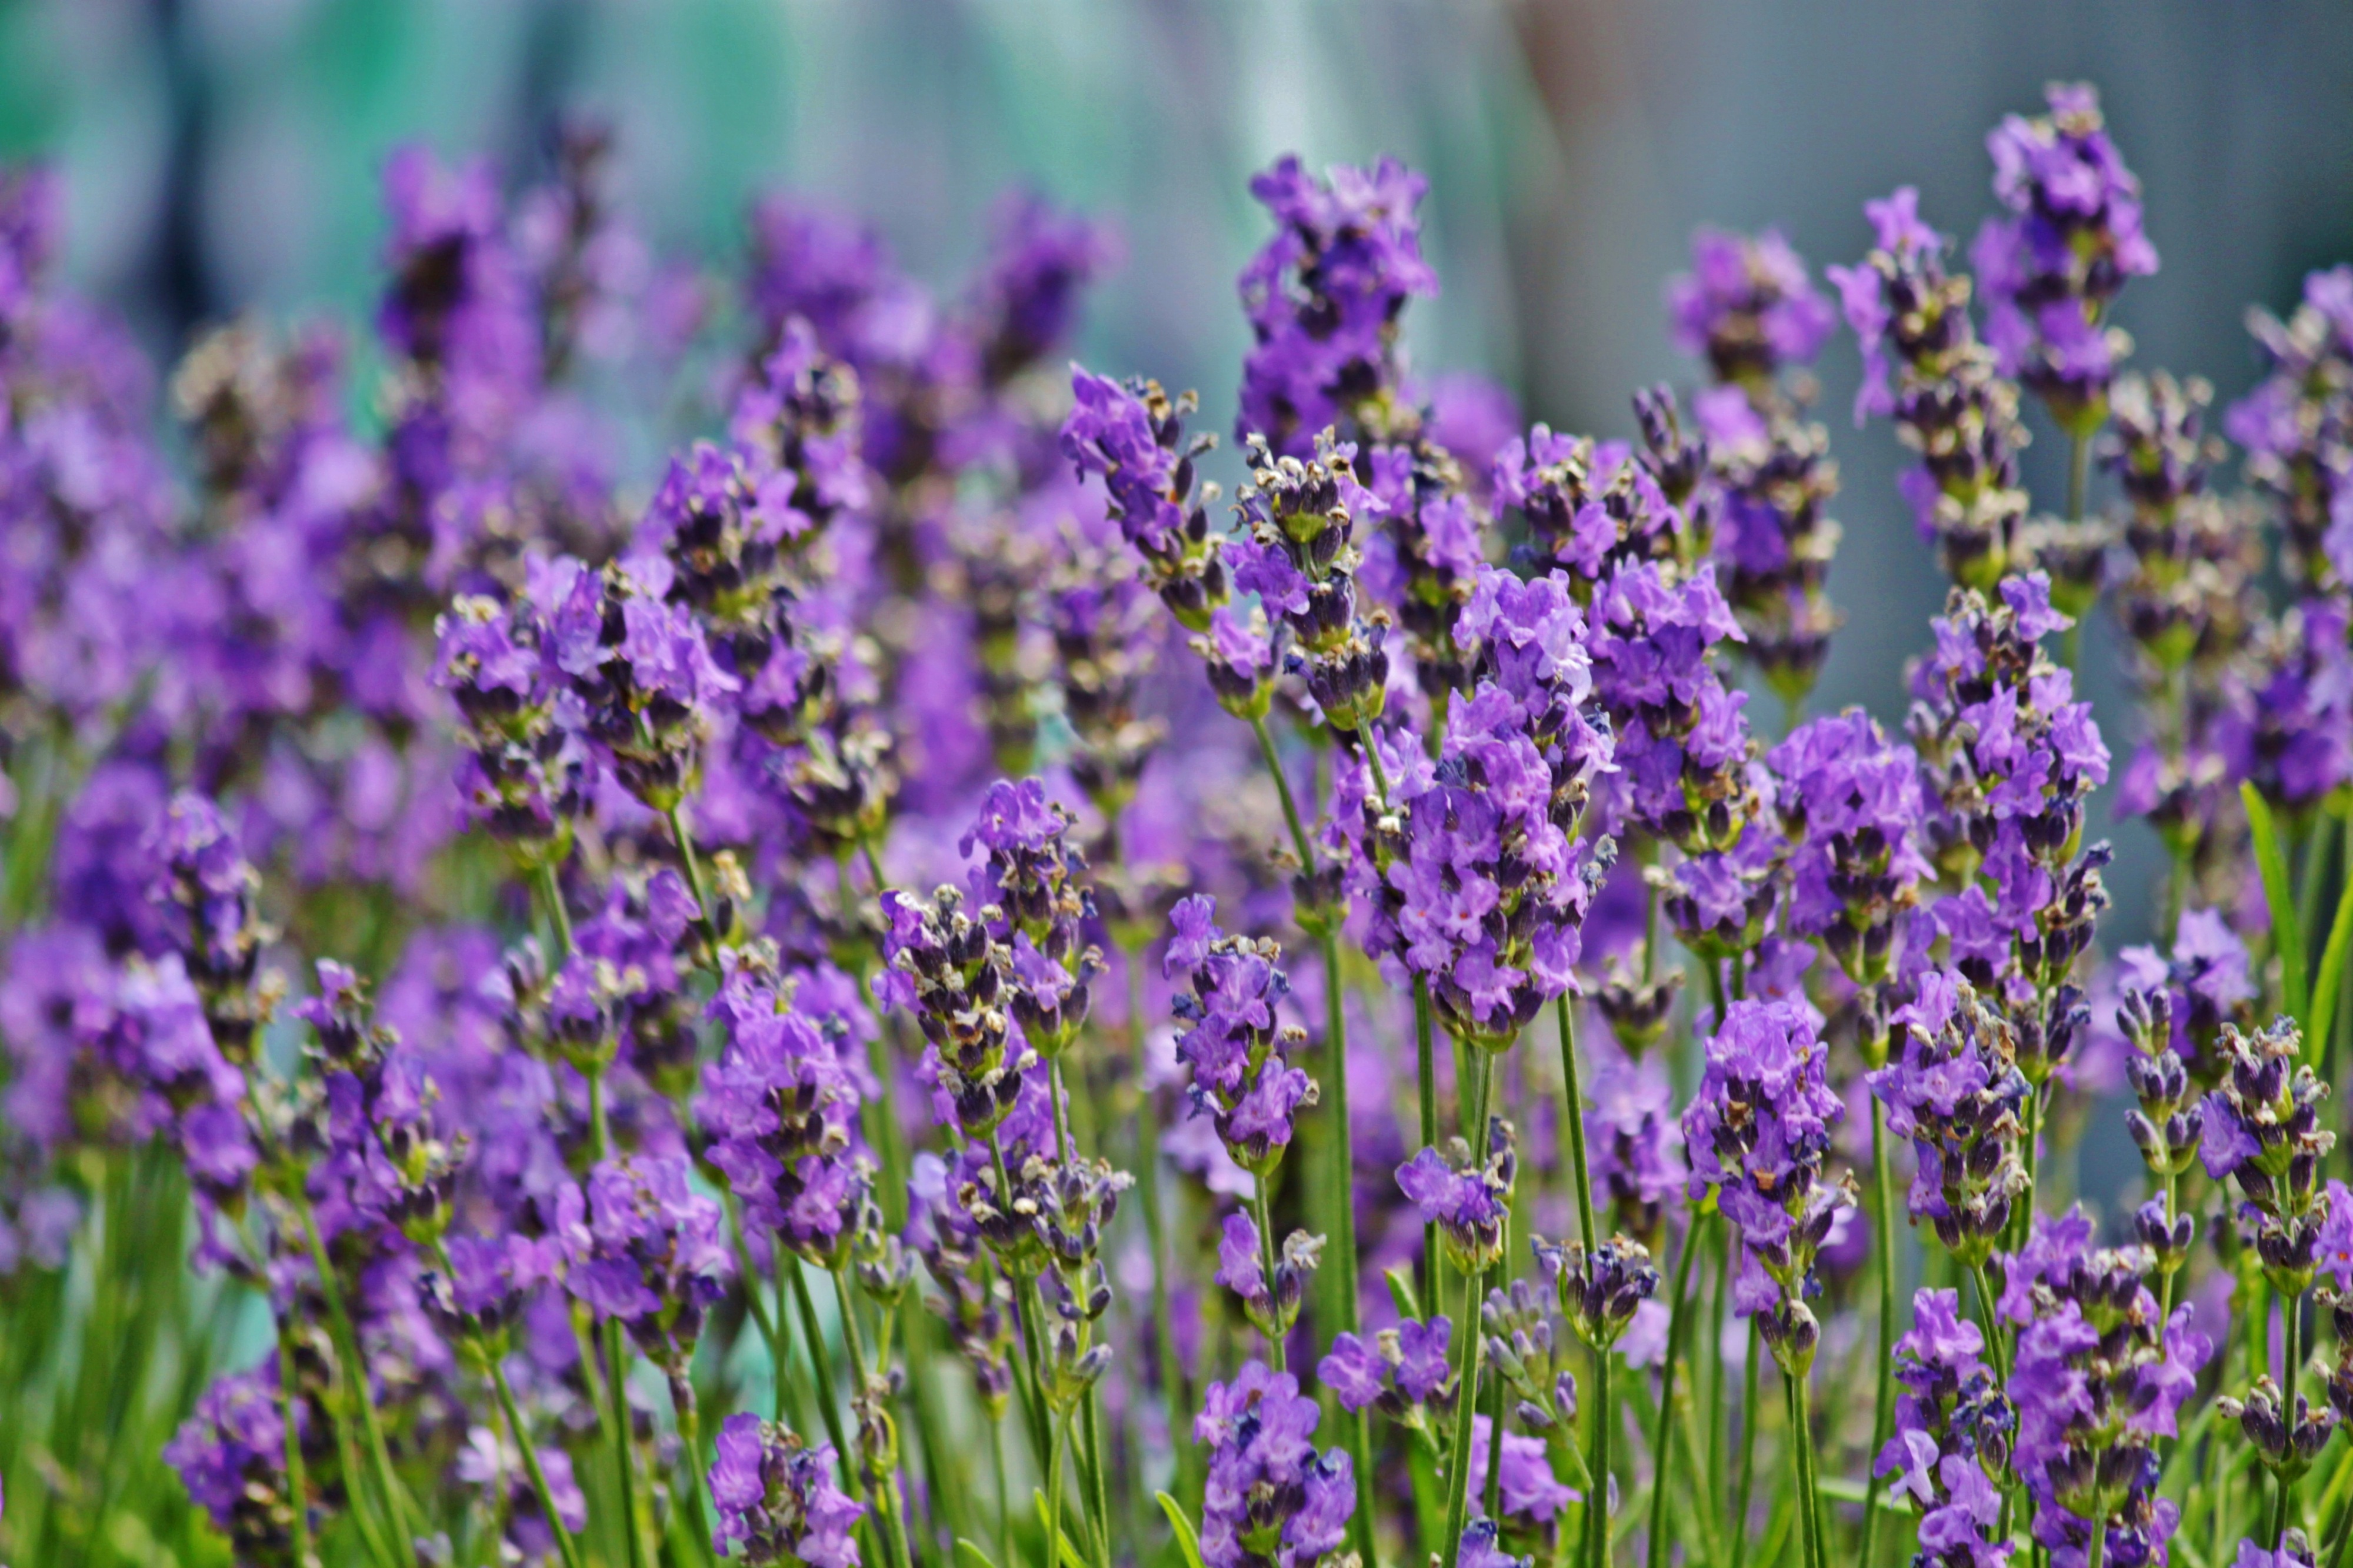
nature, blossom, plant, meadow, flower, purple, bloom, summer, herb, crop, botany, close, flora, lavender, wildflower, violet, lavender field, fragrance, ornamental plant, inflorescence, flowering plant, lamiaceae, lavandula officinalis, summer feeling, annual plant, land plant, english lavender, french lavender